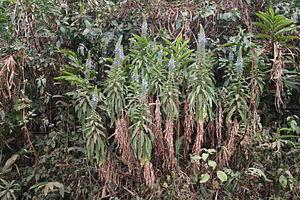
Lobelia columnaris est une espèce végétale pachycaule de la famille des Campanulaceae originaire d'Afrique tropicale et subtropicale. On l'appelle aussi « faux tabac » ou « tabac de Dieu ». C'est l'une des 300 espèces de Lobelia que l'on compte à travers le monde.